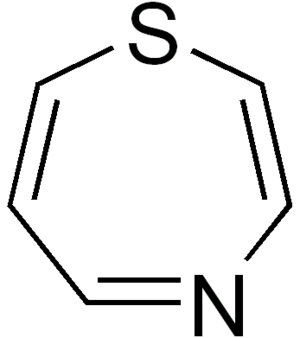
Les dibenzothiazépines sont des composés chimiques dérivés de la thiazépine, portant deux cycles benzéniques.
Les thiazépines sont des composés hétérocycliques avec un cycle à 7 atomes contenant un atome de soufre et un atome d'azote. Elles peuvent être vues comme des thiépines où un atome d'azote a remplacé un atome de carbone, ou des azépines où un atome de soufre a remplacé un atome de carbone.